Abusir

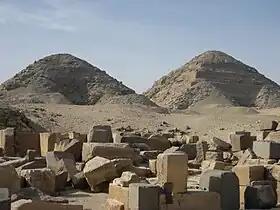
Abusir pyramids, 2009

Earliest tombs on the site are from the Early Dynastic Period, First Dynasty. Tombs, including stairway tombs, were uncovered north of pyramid field.